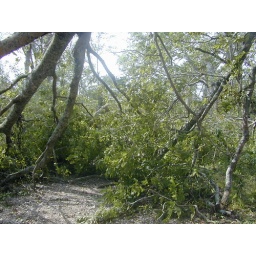
Not so clear area in our road